Cajun music

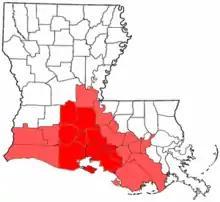
Map of Cajun Country.

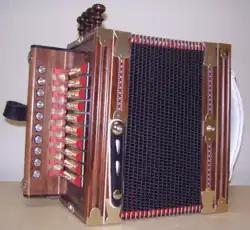
A Cajun diatonic accordion.

Cajun music, an emblematic music of Louisiana played by the Cajuns, is rooted in the ballads of the French-speaking Acadians of Canada. Although they are two separate genres, Cajun music is often mentioned in tandem with the Creole-based zydeco music. Both are from southwest Louisiana and share French and African origins. These French Louisiana sounds have influenced American popular music for many decades, especially country music, and have influenced pop culture through mass media, such as television commercials.